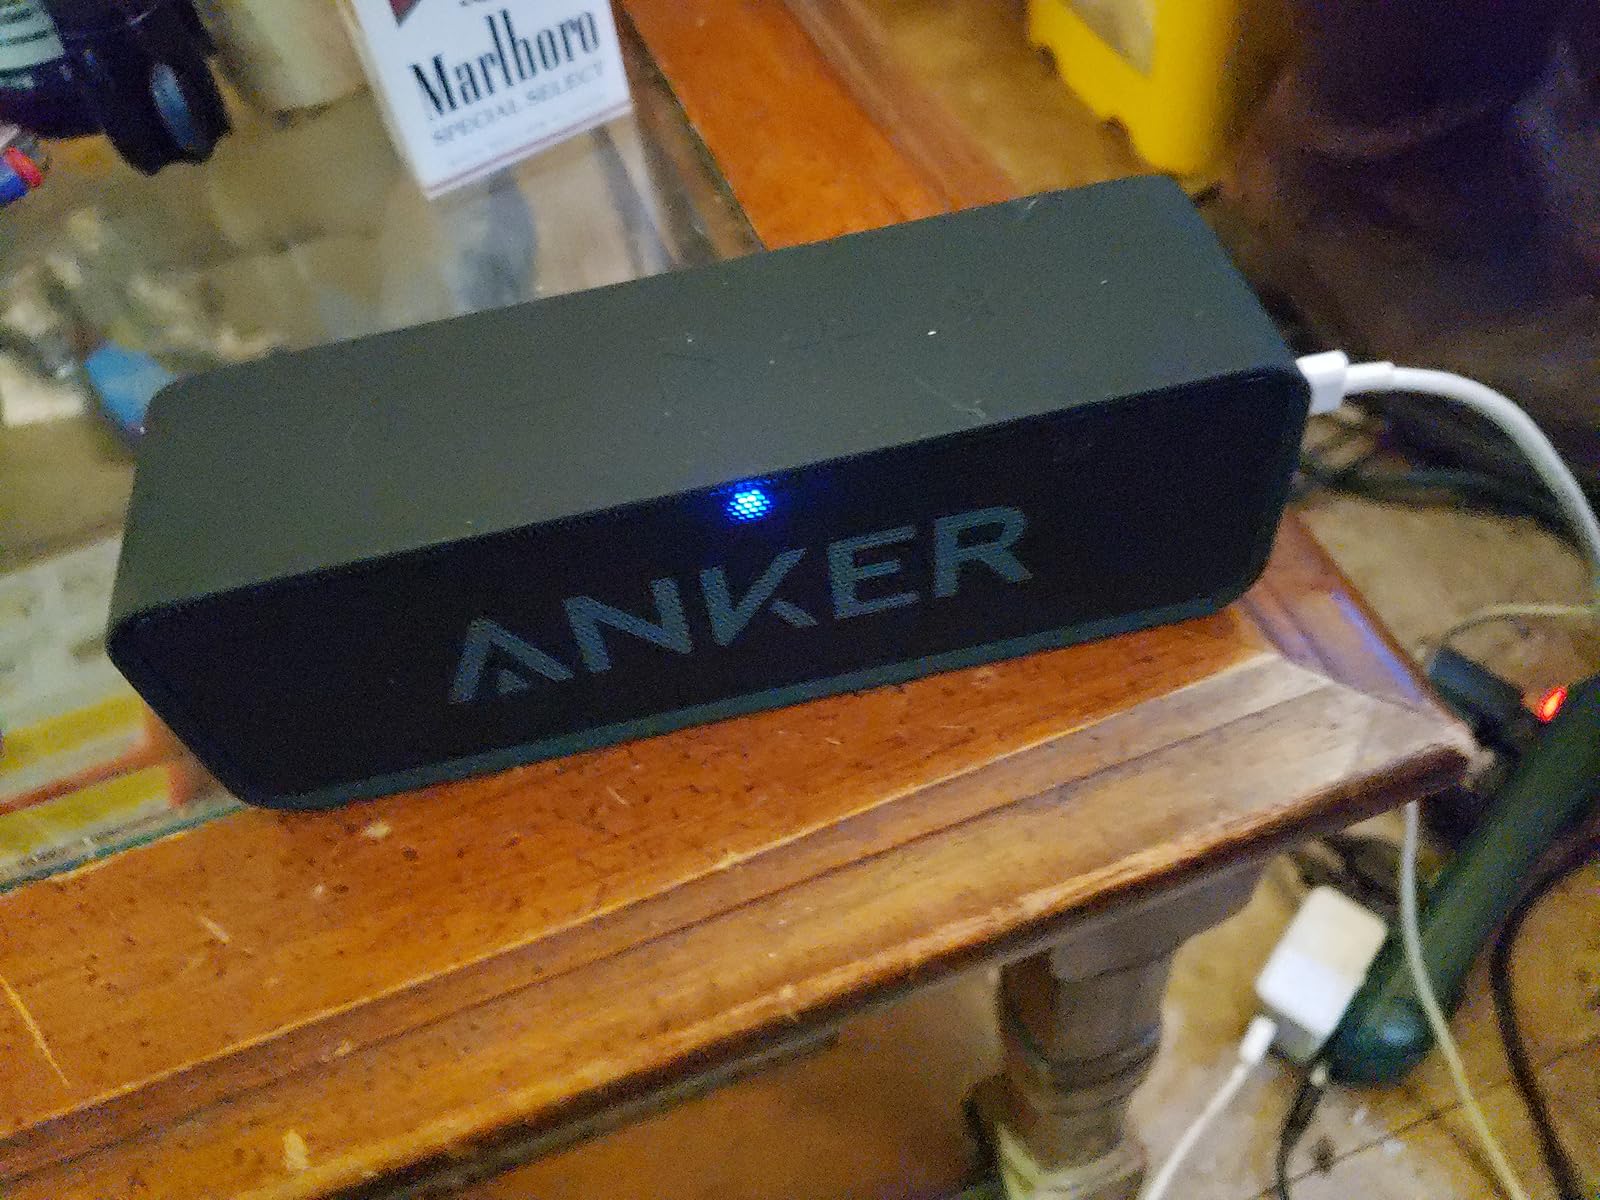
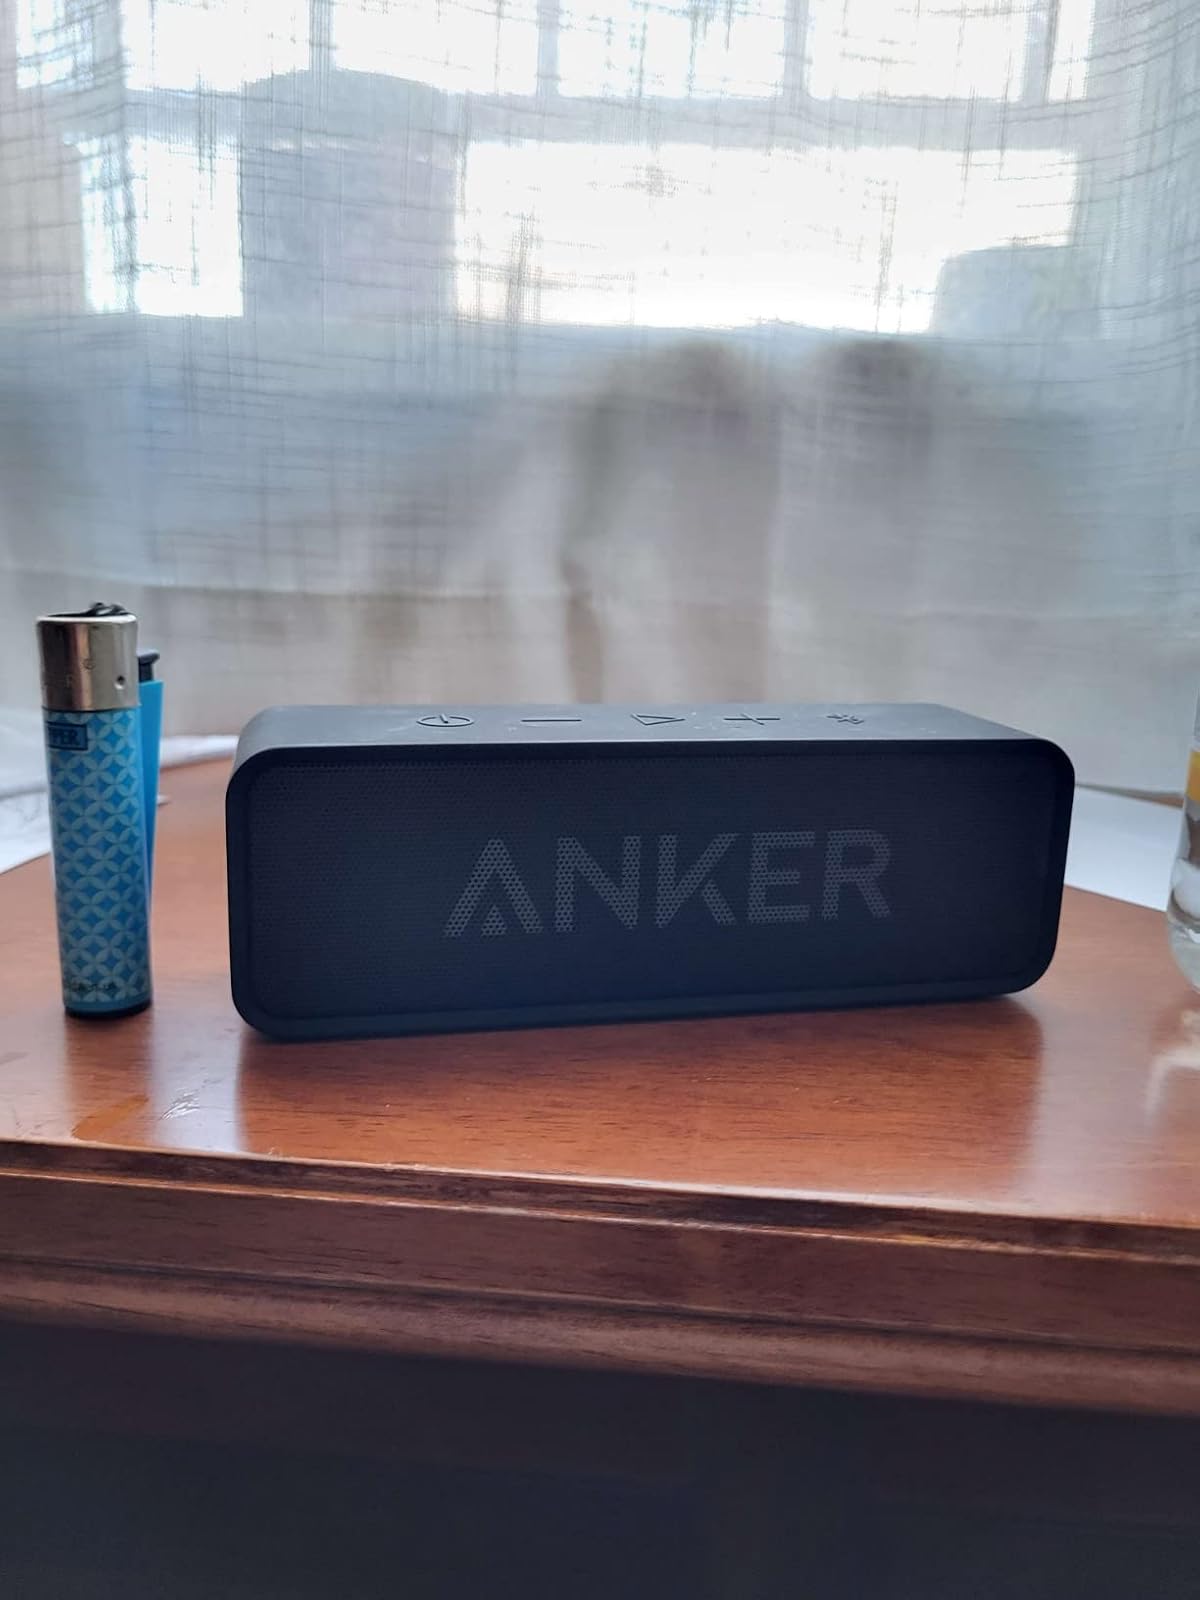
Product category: speaker
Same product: yes